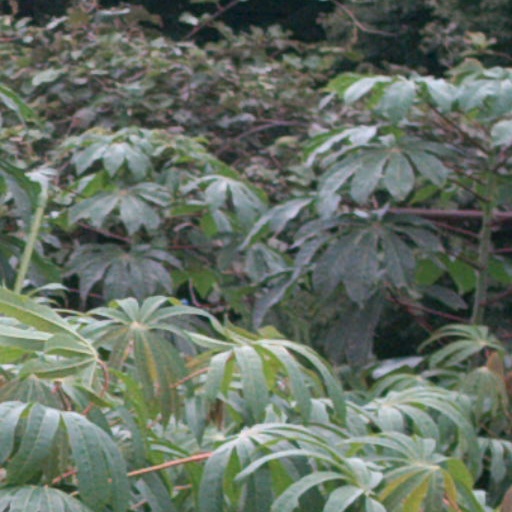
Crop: cassava